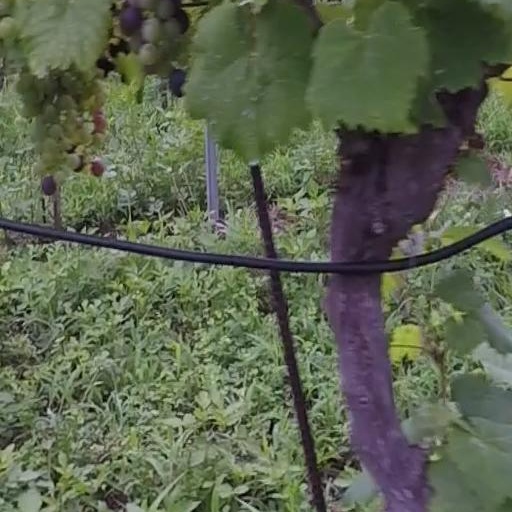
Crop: grape